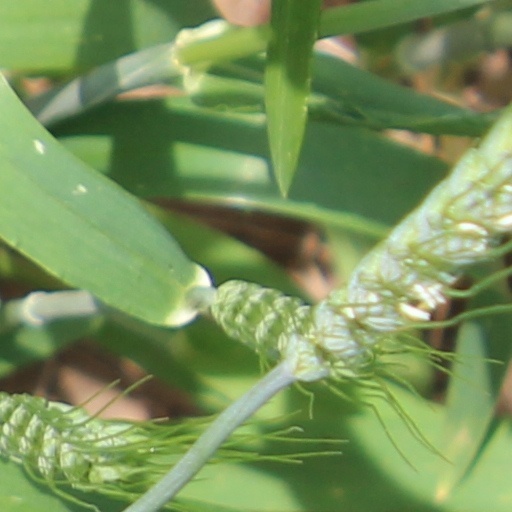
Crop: wheat